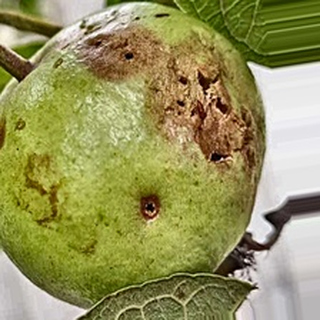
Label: guava_fruit_fly